Woodville School (Wakefield, Massachusetts)

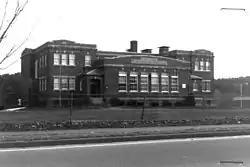
c. 1985 photo

The Woodville School is a public elementary school at 30 Farm Road in Wakefield, Massachusetts. The present building was built in 2003, replacing an older building that was listed on the National Register of Historic Places in 1989.